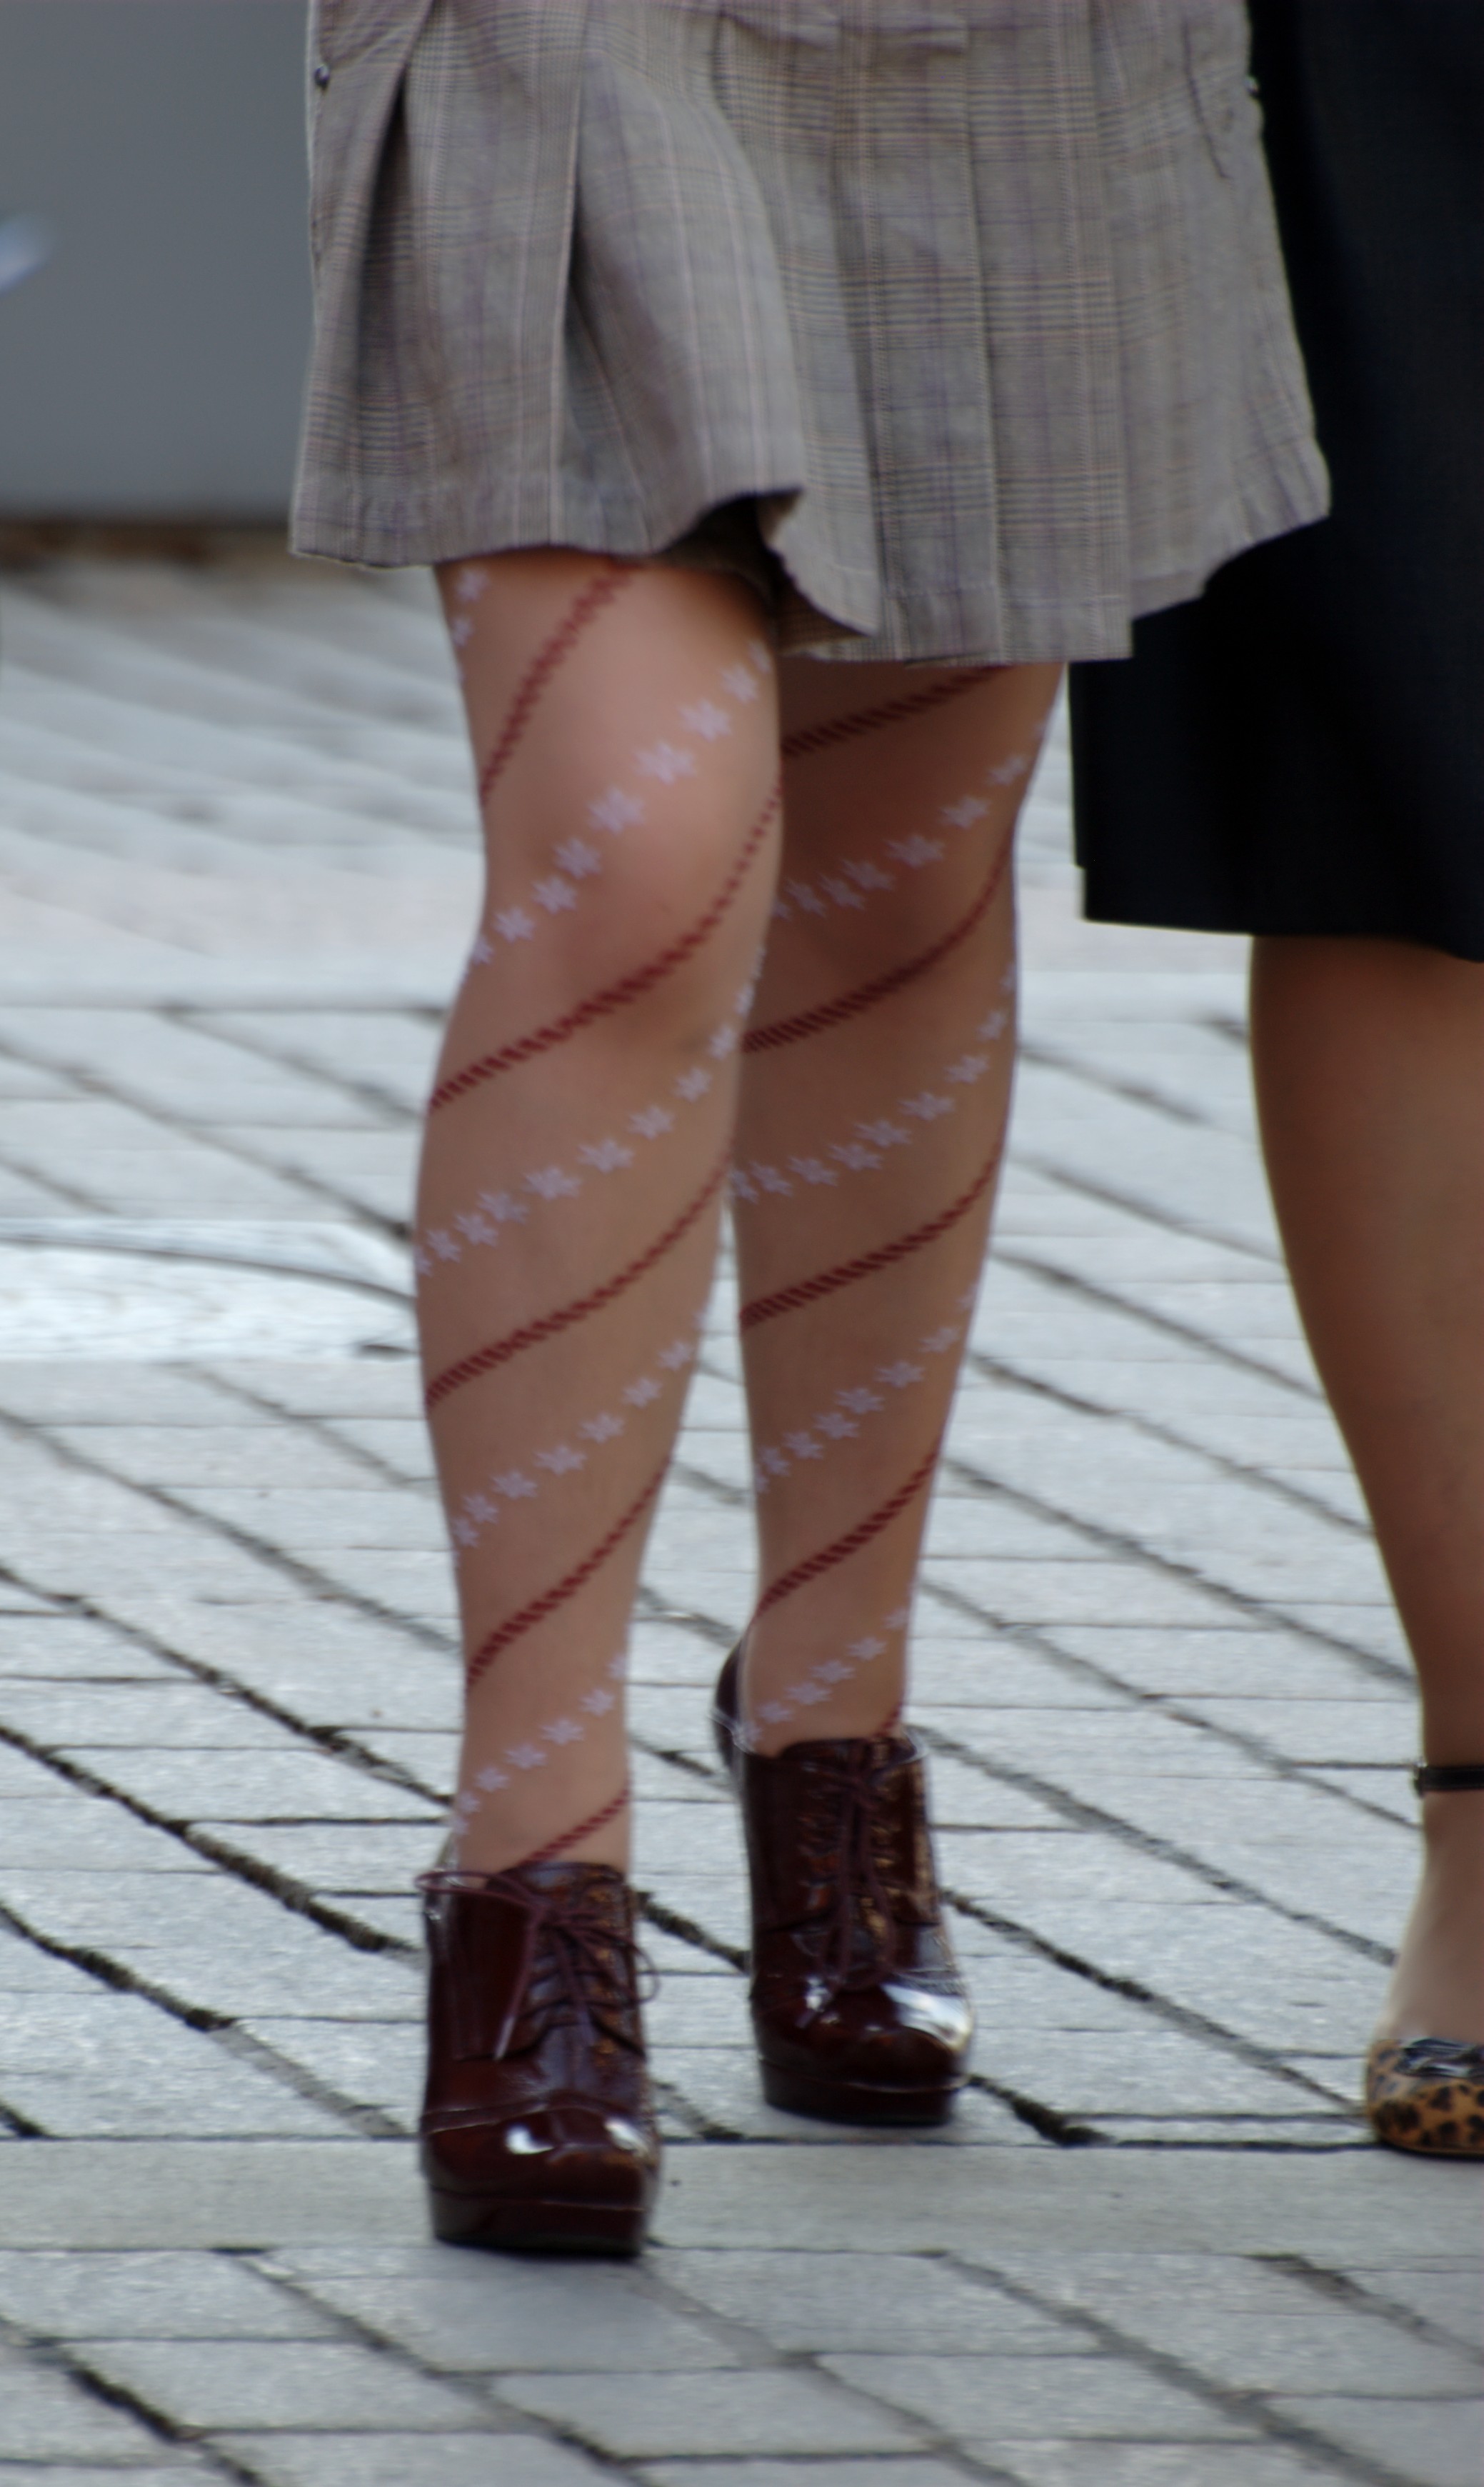
people, girl, woman, street, city, boot, leg, pattern, spring, fashion, nikon, clothing, lady, human body, candid, girls, cool image, thigh, footwear, moscow, russia, d80, tights, moskau, nikond80, moscou, abdomen, miniskirt